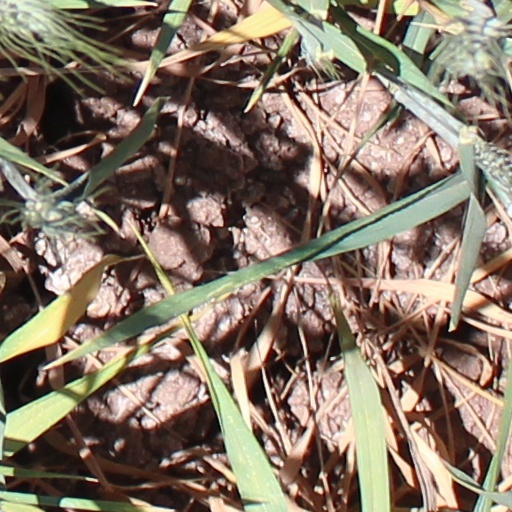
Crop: wheat